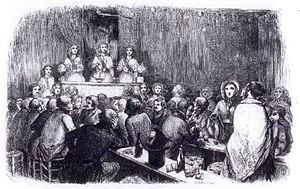
Soirée dans une goguette parisienne présidée par des dames, en 1845.
La goguette est une ancienne pratique sociale festive en France et en Belgique consistant à se réunir en petit groupe amical plutôt masculin de moins de vingt personnes pour passer ensemble un bon moment et chanter. Puis cette pratique devient la base de sociétés festives et carnavalesques constituées.
La Goguette des Gais Pipeaux était une goguette parisienne exclusivement féminine.